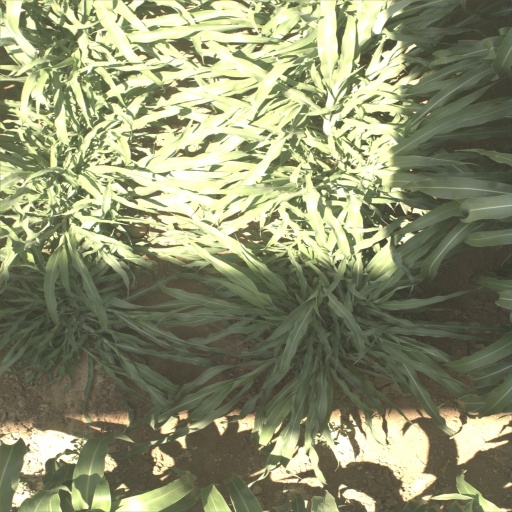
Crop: sorghum